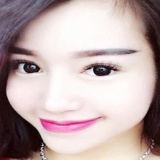
diễn viên Elly Trần